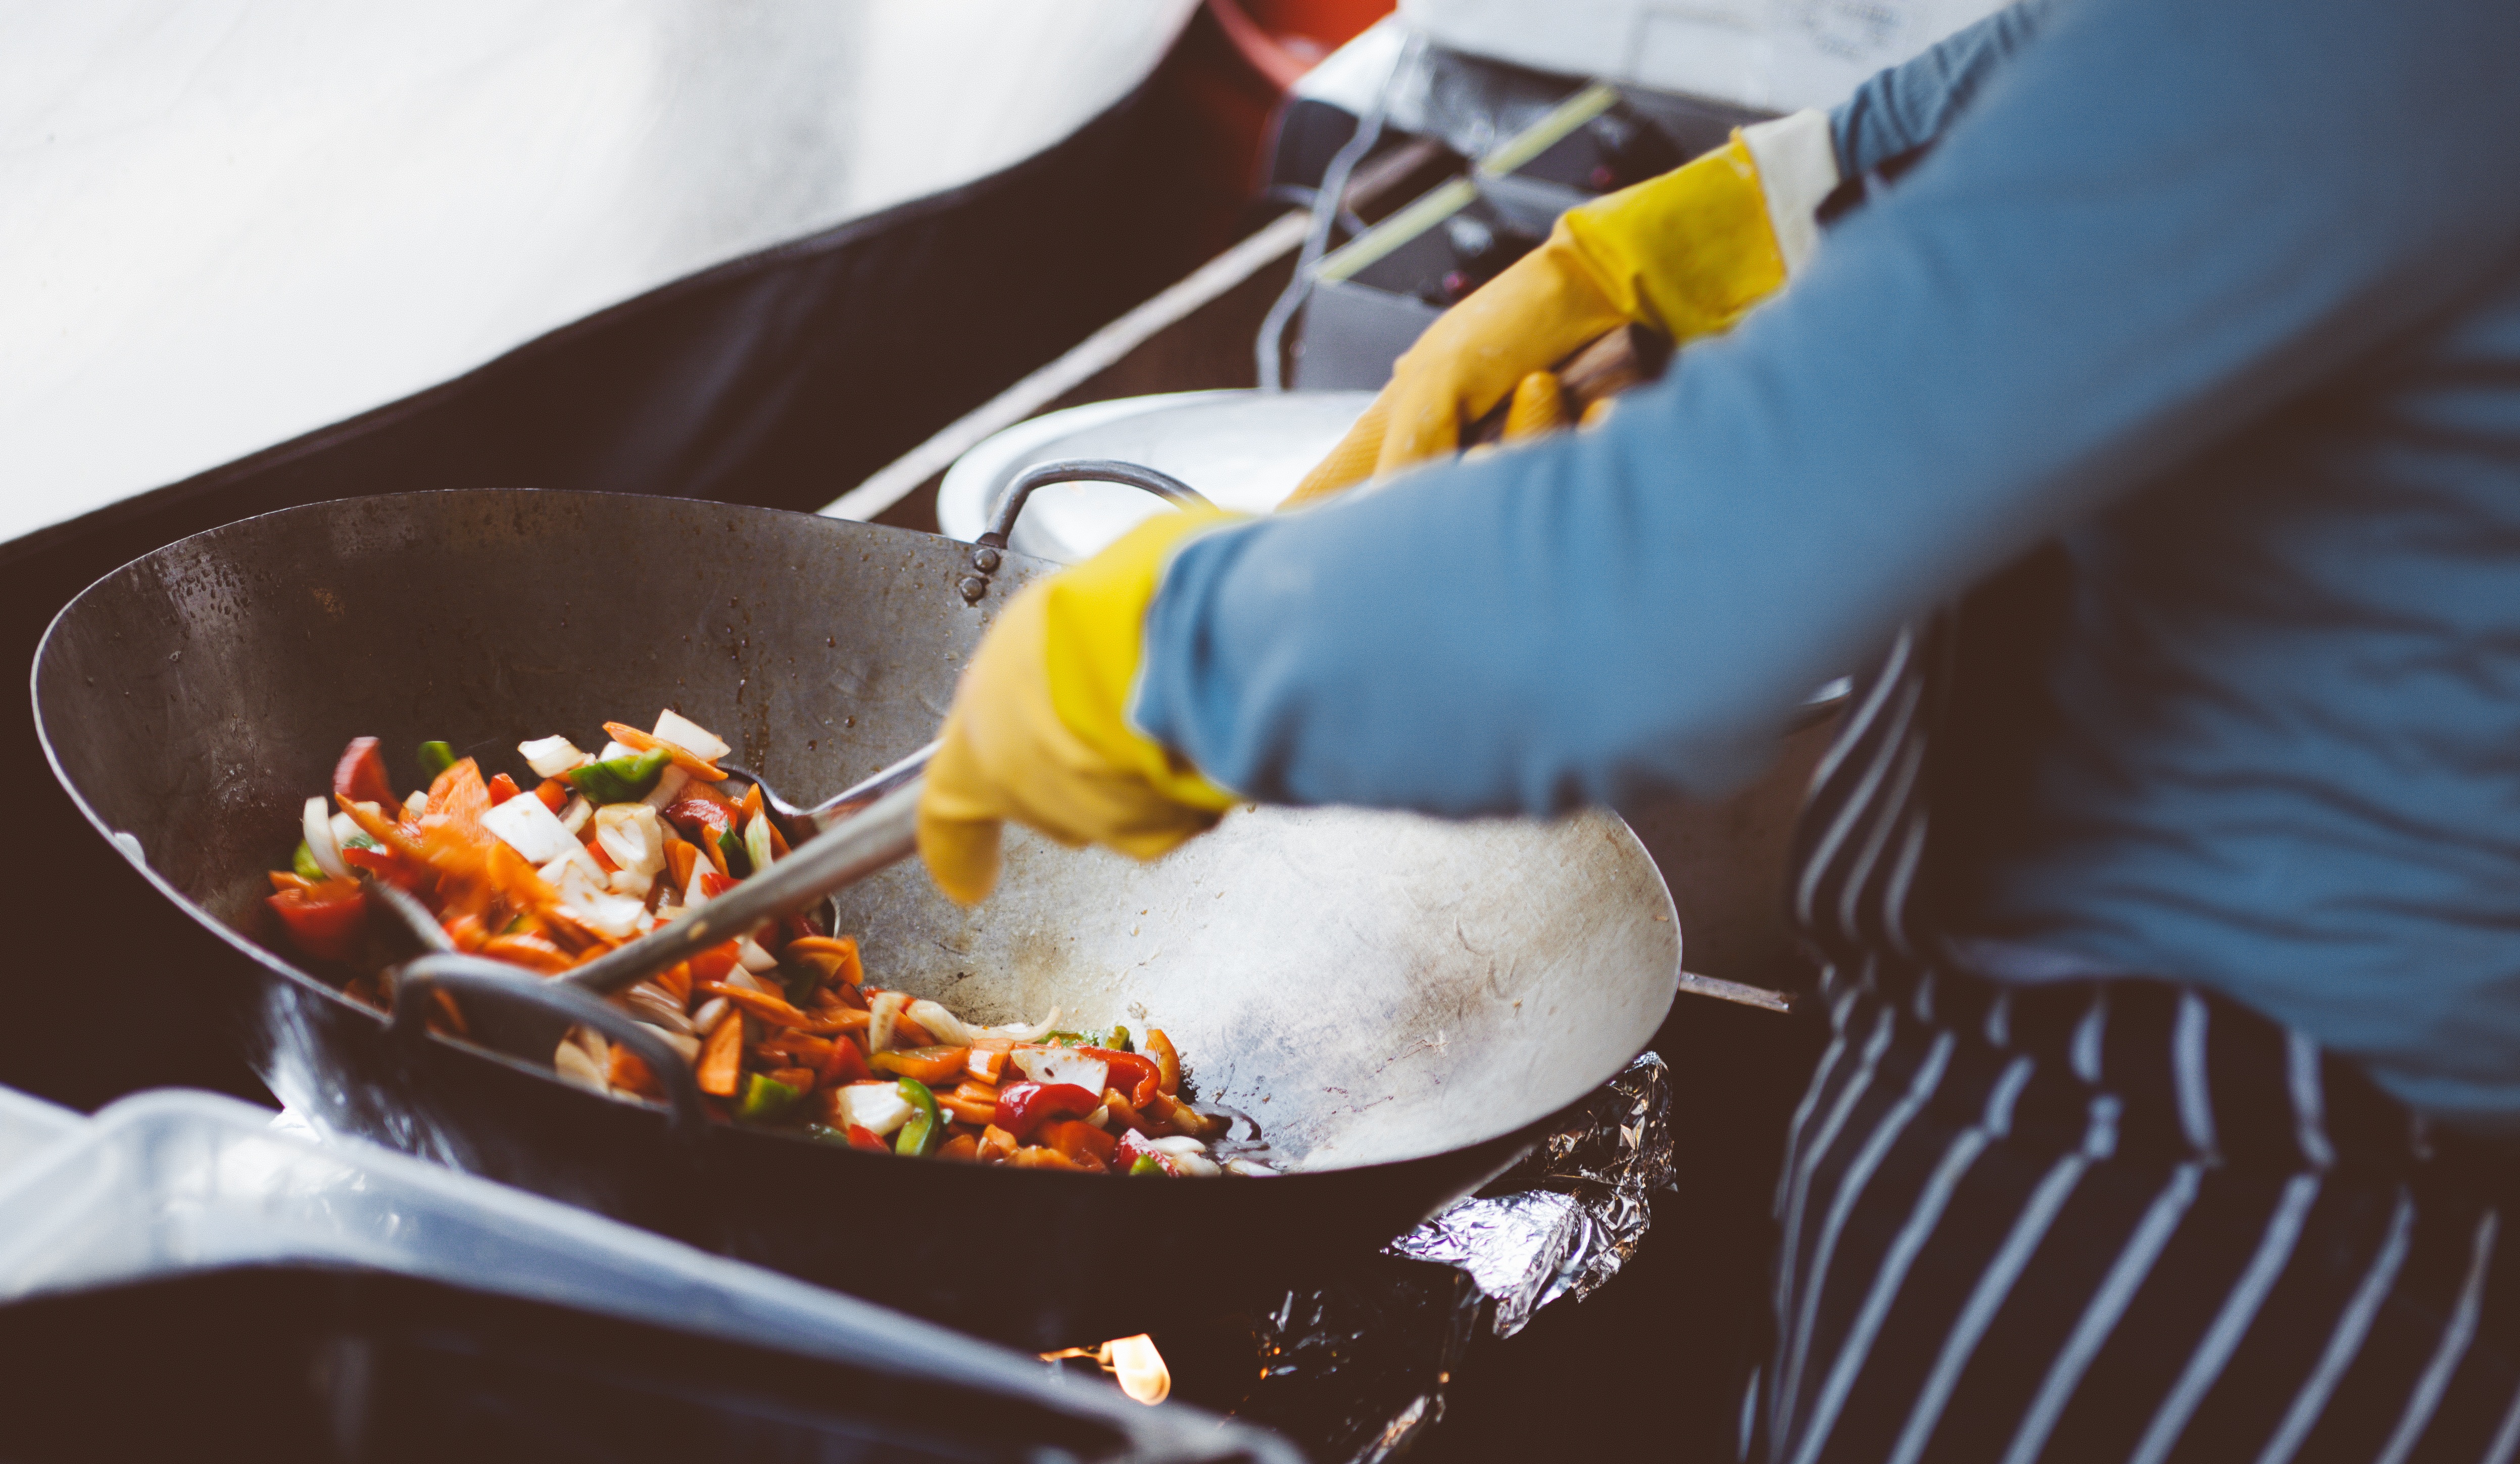
human action, dish, food, meal, cooking, sense, cuisine, breakfast, baking, produce, lunch